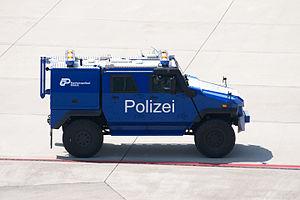
Les Mowag Eagle sont une famille de véhicules blindés servant au transport de personnes ou à la reconnaissance fabriqué par le constructeur suisse Mowag. L'Eagle I utilise le châssis et le train de roulement de l'Humvee américain, et l'Eagle II et III ceux du Humvee ECV. Les Eagle IV et V sont basés sur le châssis du DURO IIIP. Une version Eagle V en 6 roues motrices est proposée depuis 2012.